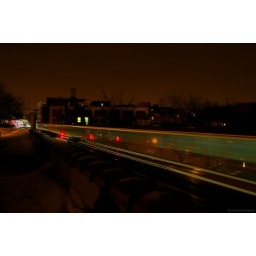
train scetchy black in train lights